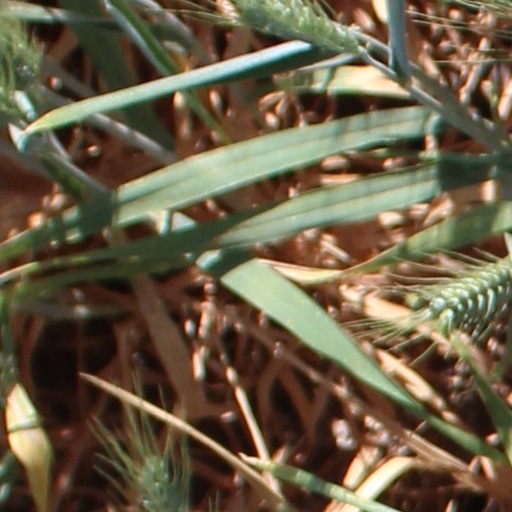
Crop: wheat